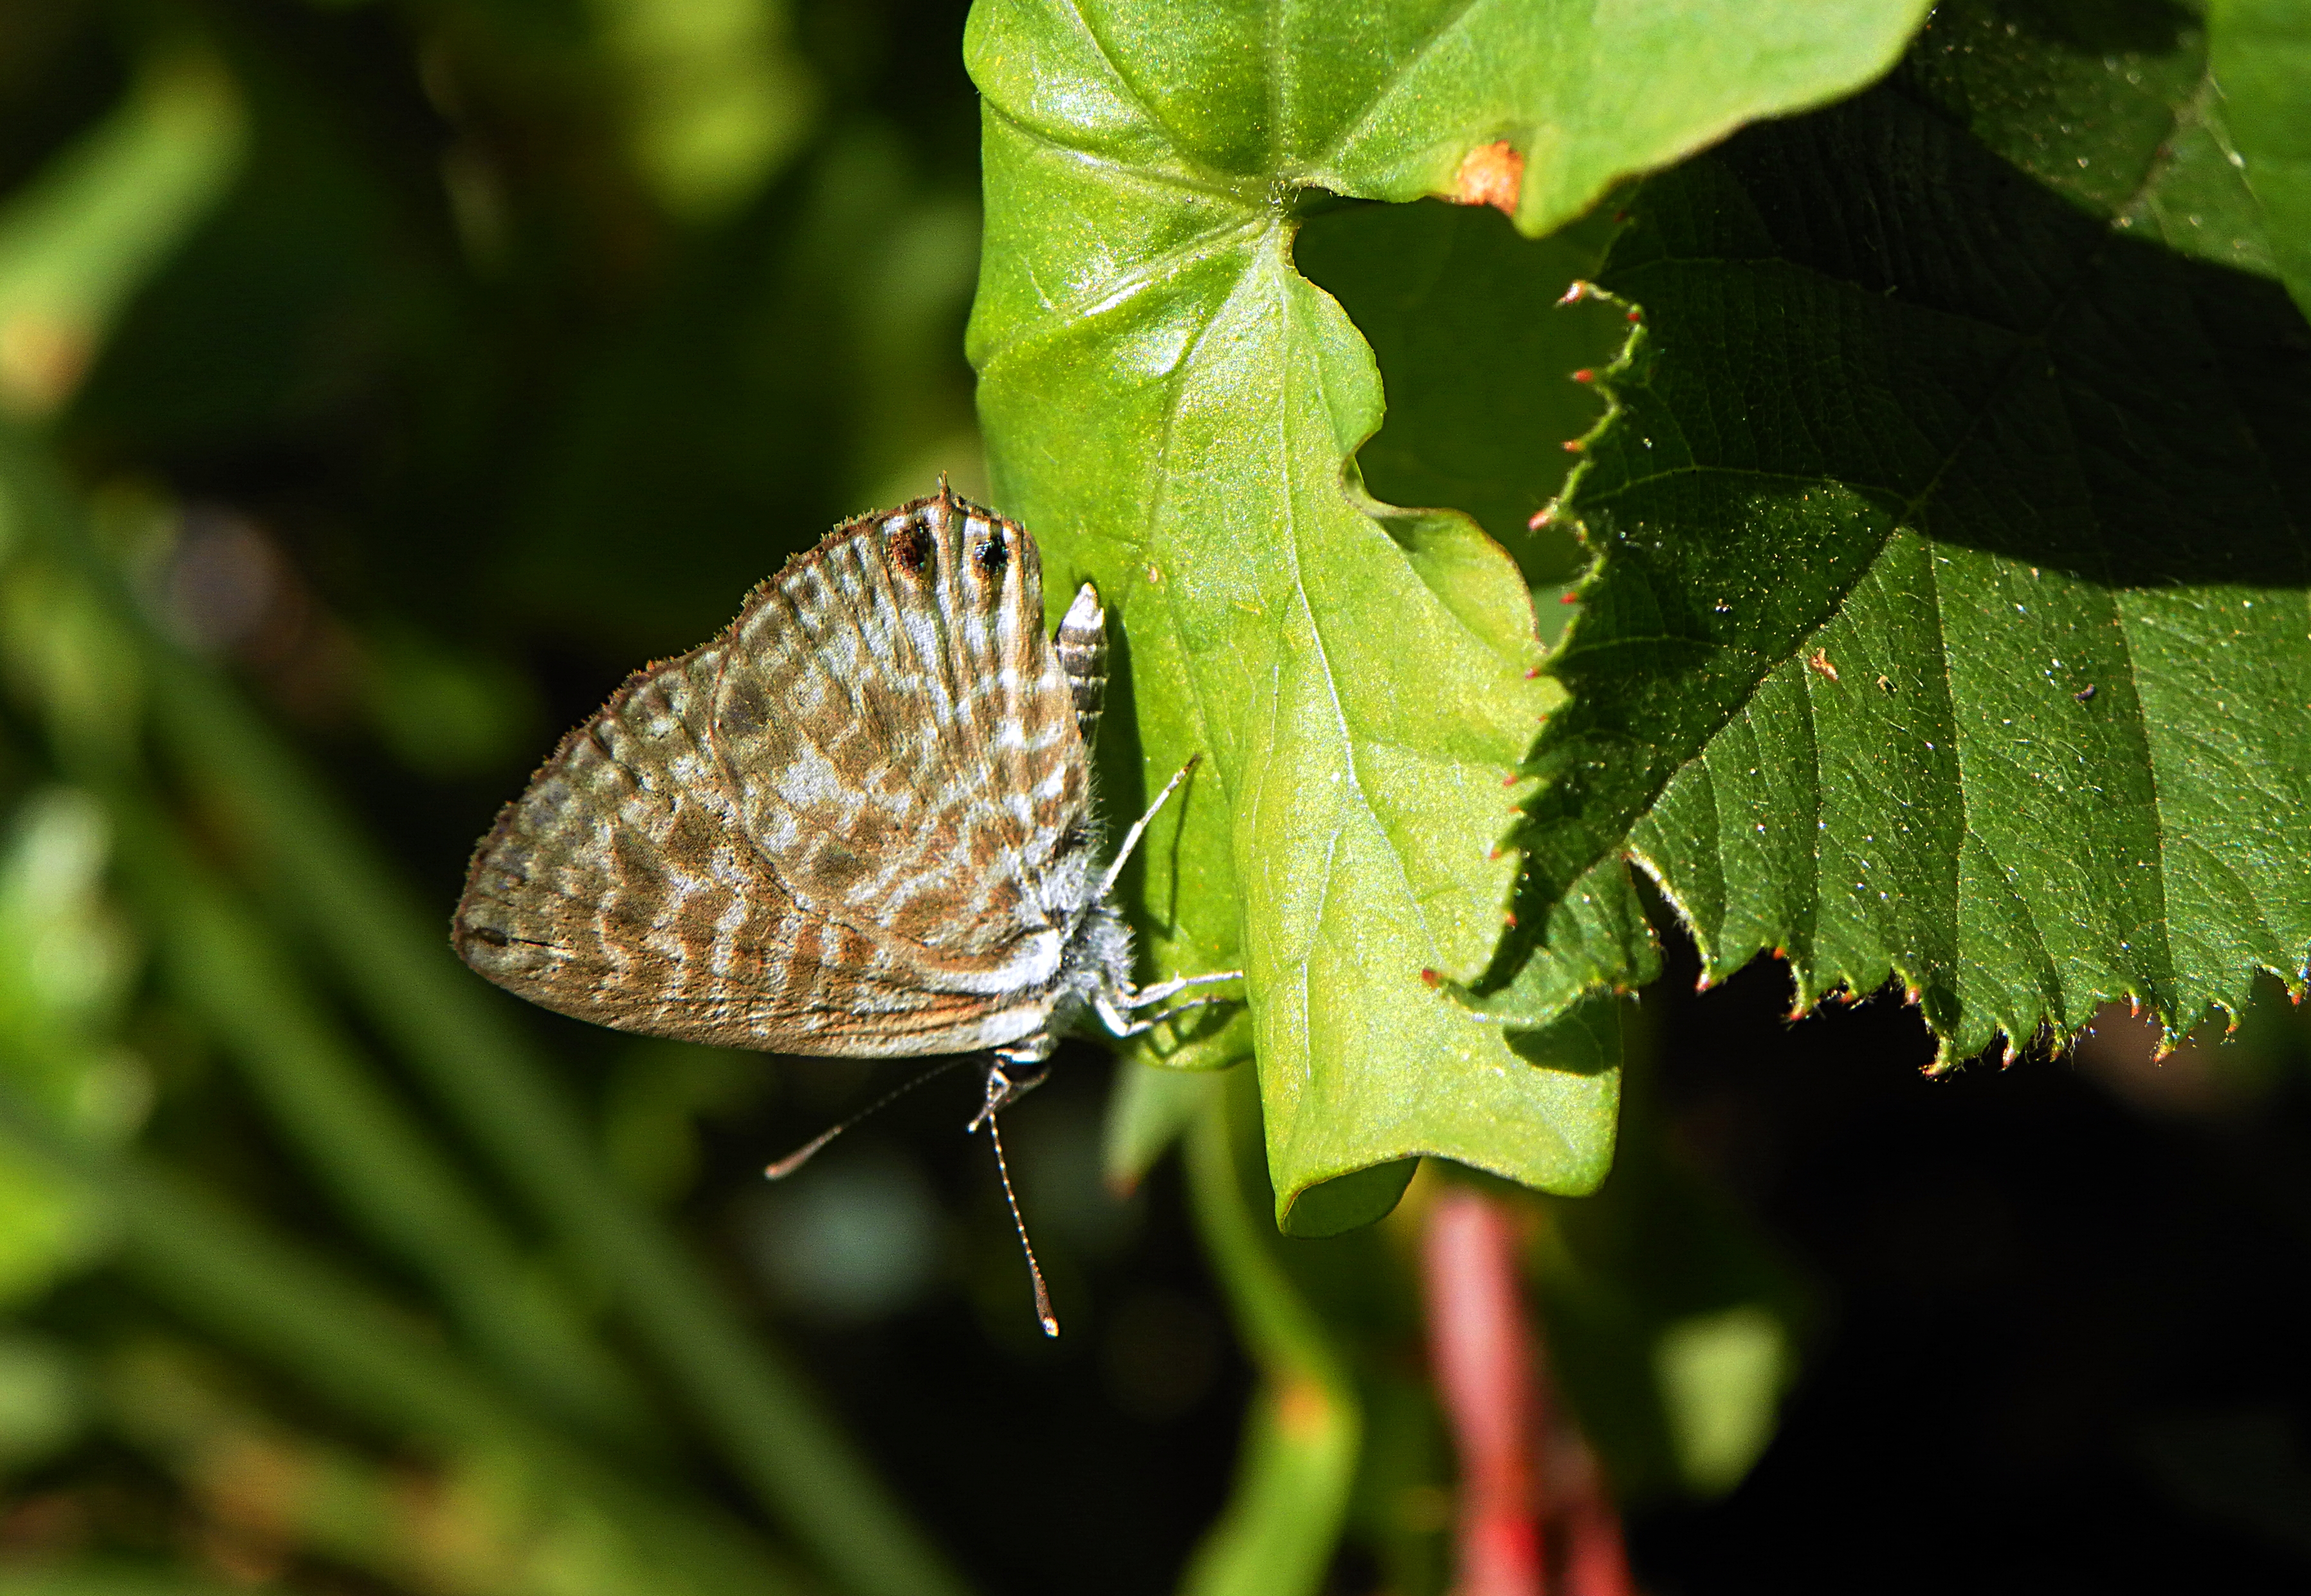
nature, leaf, flower, green, insect, botany, butterfly, flora, fauna, invertebrate, close up, samsungwb5500, macro photography, arthropod, pollinator, moths and butterflies, lycaenid